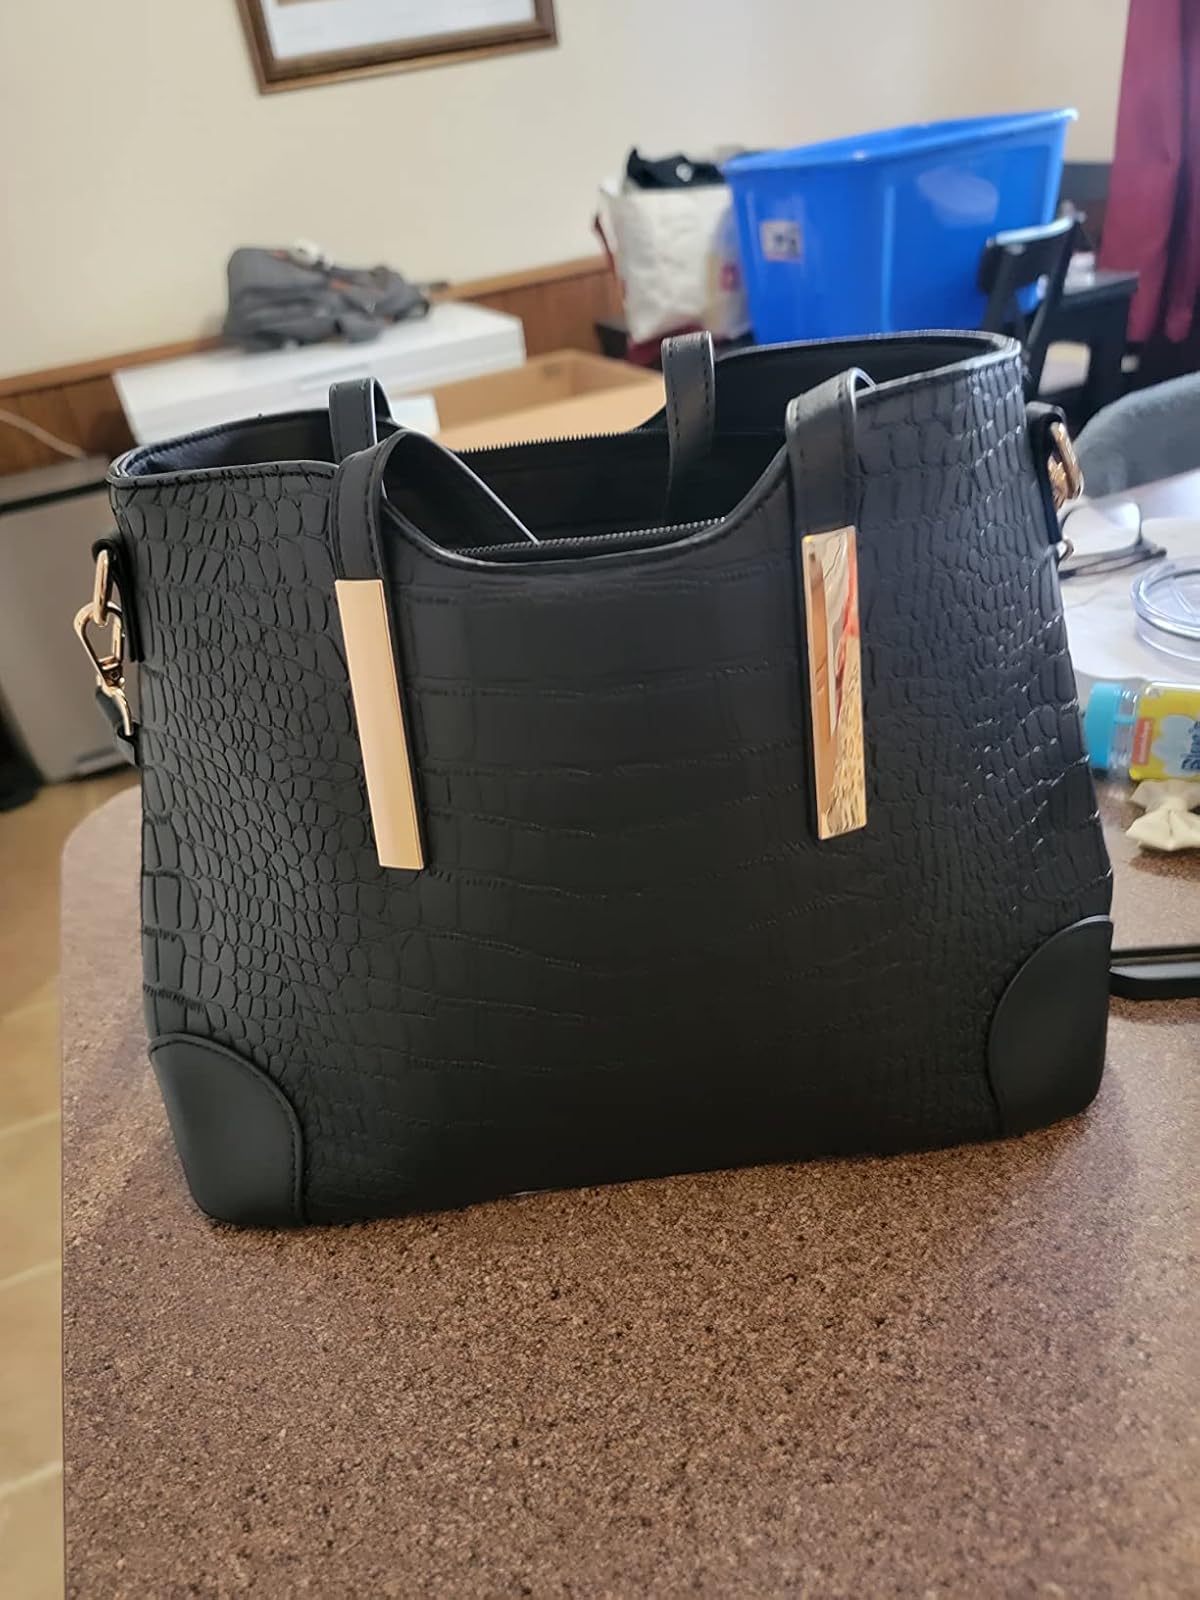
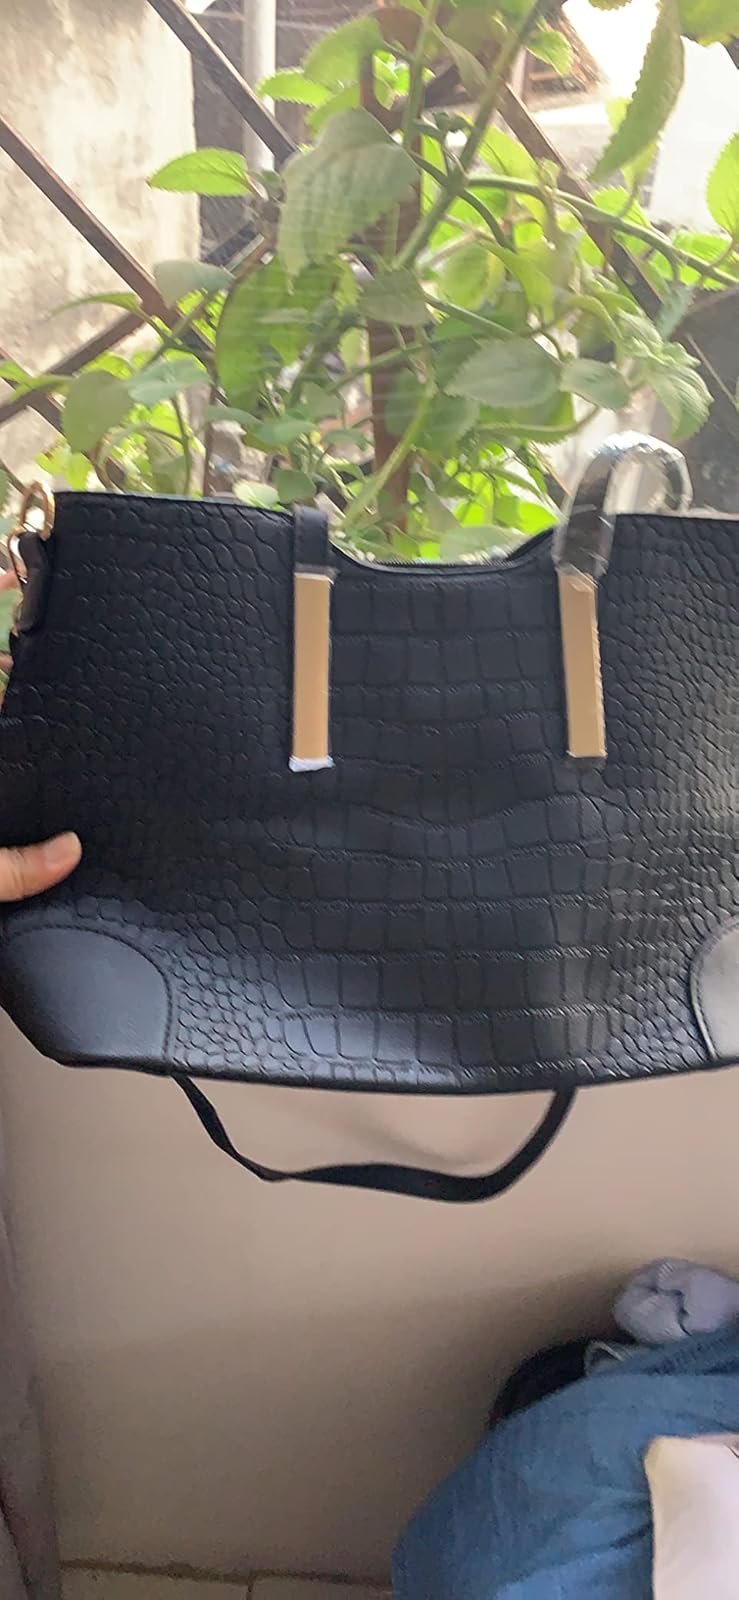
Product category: accessories_handbag
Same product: yes